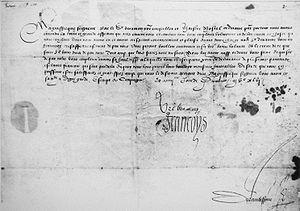
L’alliance franco-ottomane, ou alliance franco-turque, est une alliance établie en 1536 entre le roi de France François Iᵉʳ et le souverain turc de l'Empire ottoman, Soliman le Magnifique. Elle a été mentionnée comme la première alliance diplomatique non idéologique de ce genre entre un empire chrétien et un empire non chrétien. Elle cause cependant un certain émoi dans le monde chrétien, et est qualifiée d'alliance impie, ou d'union sacrilège de la fleur de lys et du croissant. Elle subsiste cependant, dans l'intérêt objectif des deux parties. Cette alliance stratégique et parfois tactique est alors l'une des plus importantes alliances de la France, et dure plus de deux siècles et demi, jusqu'à la campagne d'Égypte, qui voit les troupes napoléoniennes envahir un territoire ottoman en 1798-1801, bien que Bonaparte proclame n'en avoir qu'après les Mamelouks qui selon lui ne sont point soumis au Sultan et se sont révoltés contre son autorité. L'alliance franco-ottomane est également un épisode important des relations entre la France et l'Orient.
Gabriel de Luetz ou de Luez, baron et seigneur d’Aramon et de Vallabrègues, né à Nîmes vers 1508, marié en 1526, mort en Provence en 1553 ou 1554, est un ambassadeur français nommé par le roi de France, François Iᵉʳ, auprès de la Sublime Porte et l’Empire ottoman.
Drogman est le terme utilisé en Orient pour désigner un interprète. Ce mot, utilisé entre les XIIᵉ et XXᵉ siècles,